Roque Máspoli

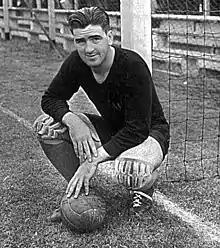
Máspoli as Peñarol goalkeeper

Roque Gastón Máspoli Arbelvide (12 October 1917 in Montevideo – 22 February 2004 in Montevideo) was a Uruguayan football player and coach. He was the goalkeeper for the Uruguay national team that won the 1950 World Cup. He was also the head coach for the Uruguayan team that won the 1980 Mundialito.